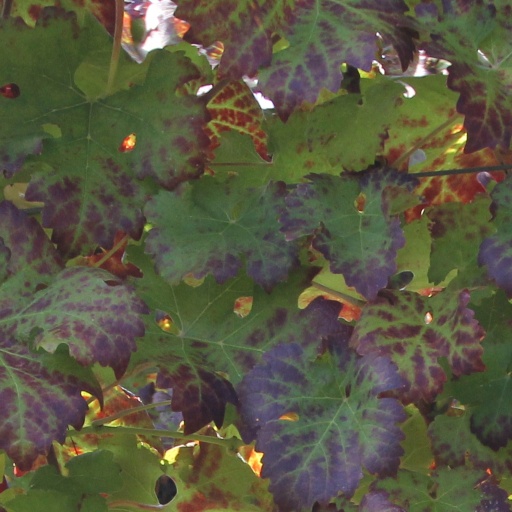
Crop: grape